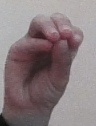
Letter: ha